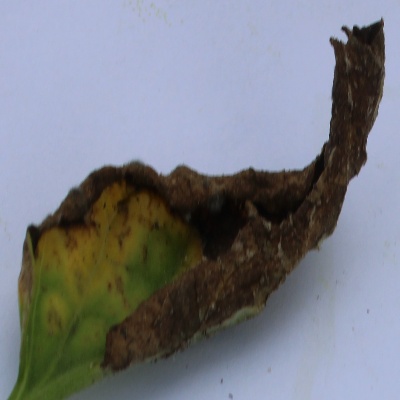
Crop: Tomato
Condition: leaf blight